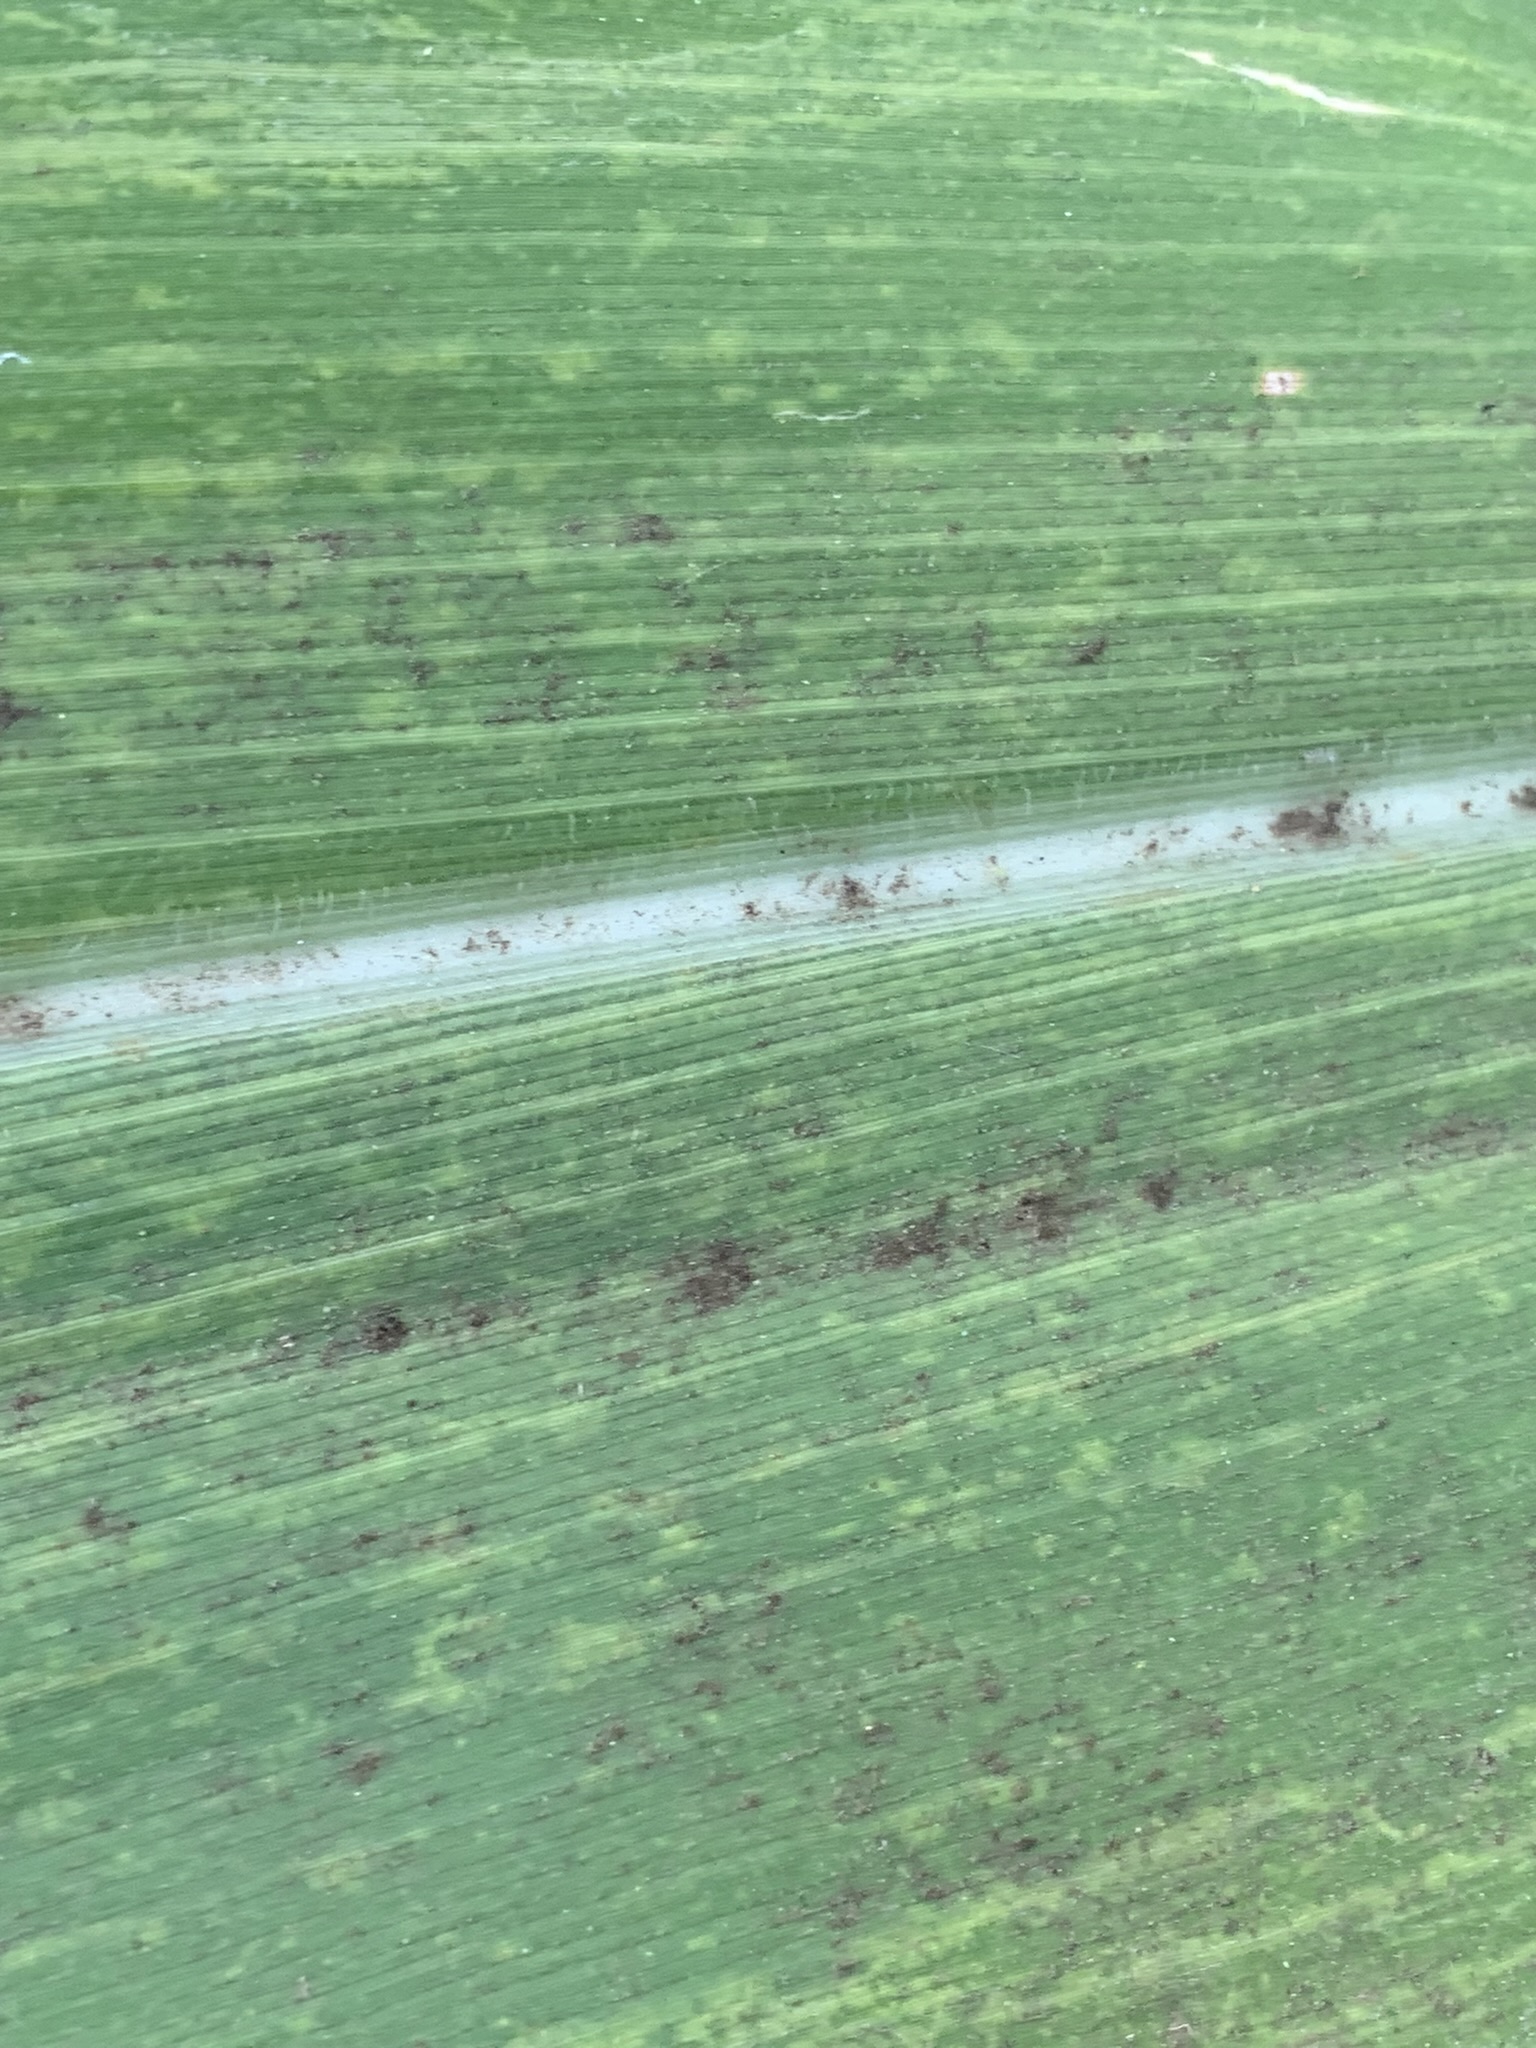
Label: MLN